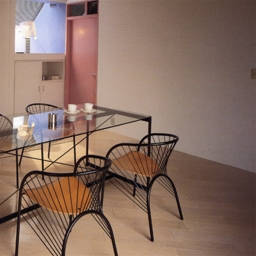
Room type: dining_room